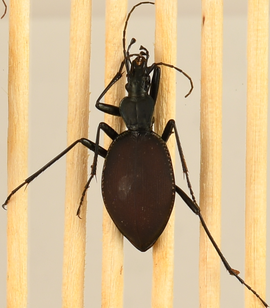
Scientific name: Scaphinotus angusticollis
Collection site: Abby Road NEON (ABBY), plot ABBY_006